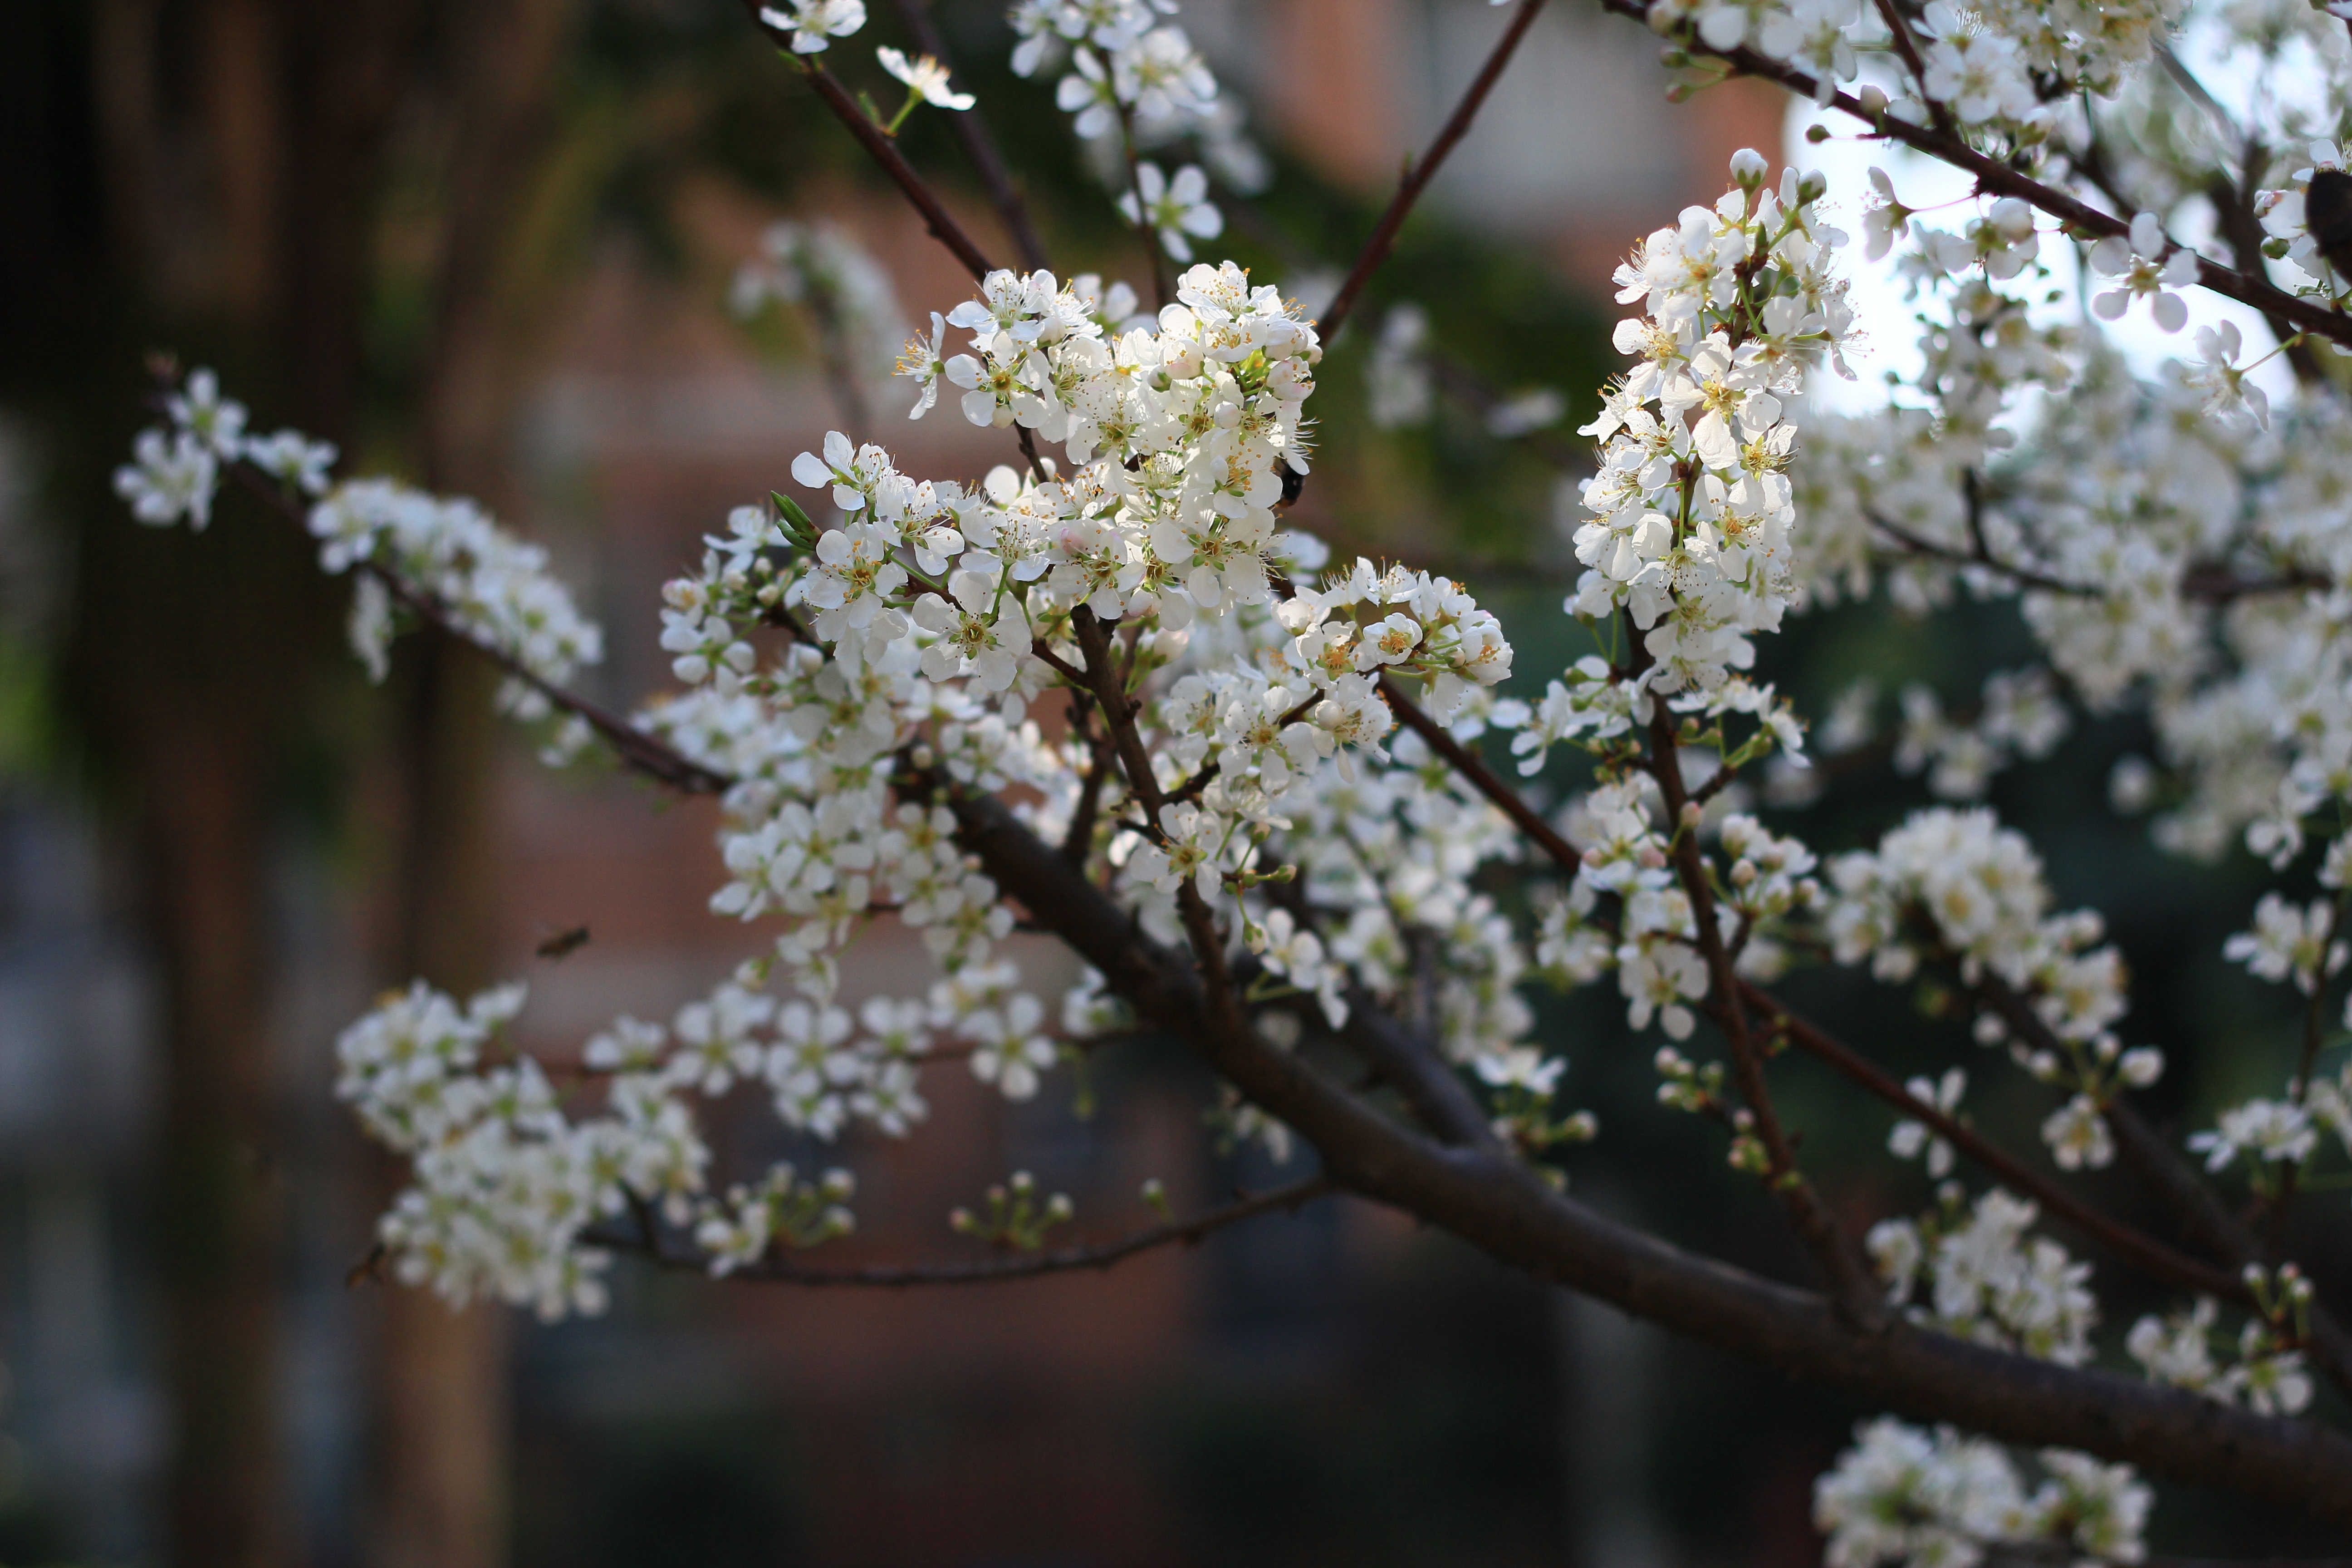
tree, branch, blossom, plant, fruit, flower, food, spring, produce, botany, flora, cherry blossom, shrub, plum blossom, flowering plant, large aperture, land plant